Breighton Aerodrome

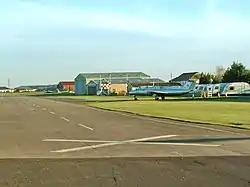
Breighton Airfield and Aeroplane Museum

Breighton Aerodrome is a private aerodrome primarily used for general aviation flying located on the former Royal Air Force Breighton or more simply RAF Breighton, a former Royal Air Force station located near to the village of Breighton, East Riding of Yorkshire, England.